Zerobridge

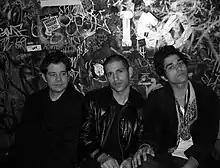
Zerobridge, backstage at CBGB, 2006

"Late Bloomer" would be included in the independent film "Slakistan." "The Shake" is a direct confrontation to Islamic extremism from a songwriter of Muslim background. "This Is My Version" was remixed from "The Earl Slick Sessions" and includes the rhythm guitar work of Earl Slick.